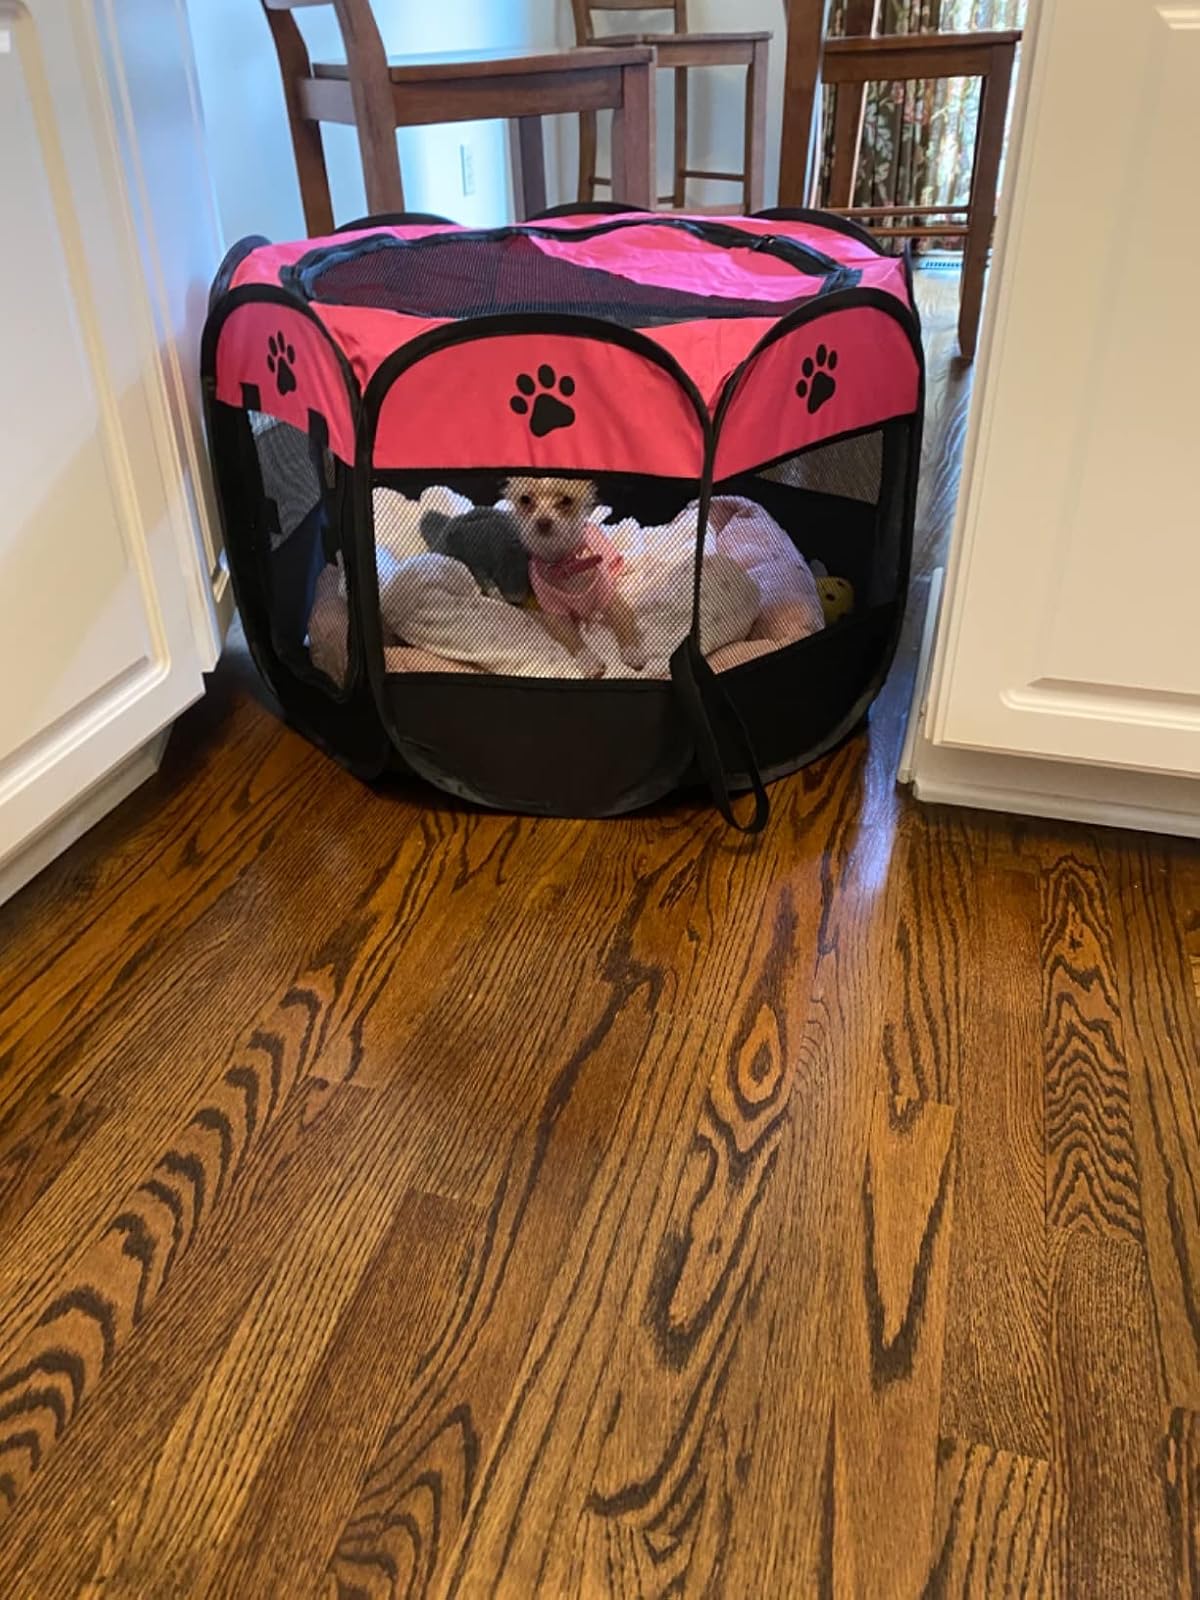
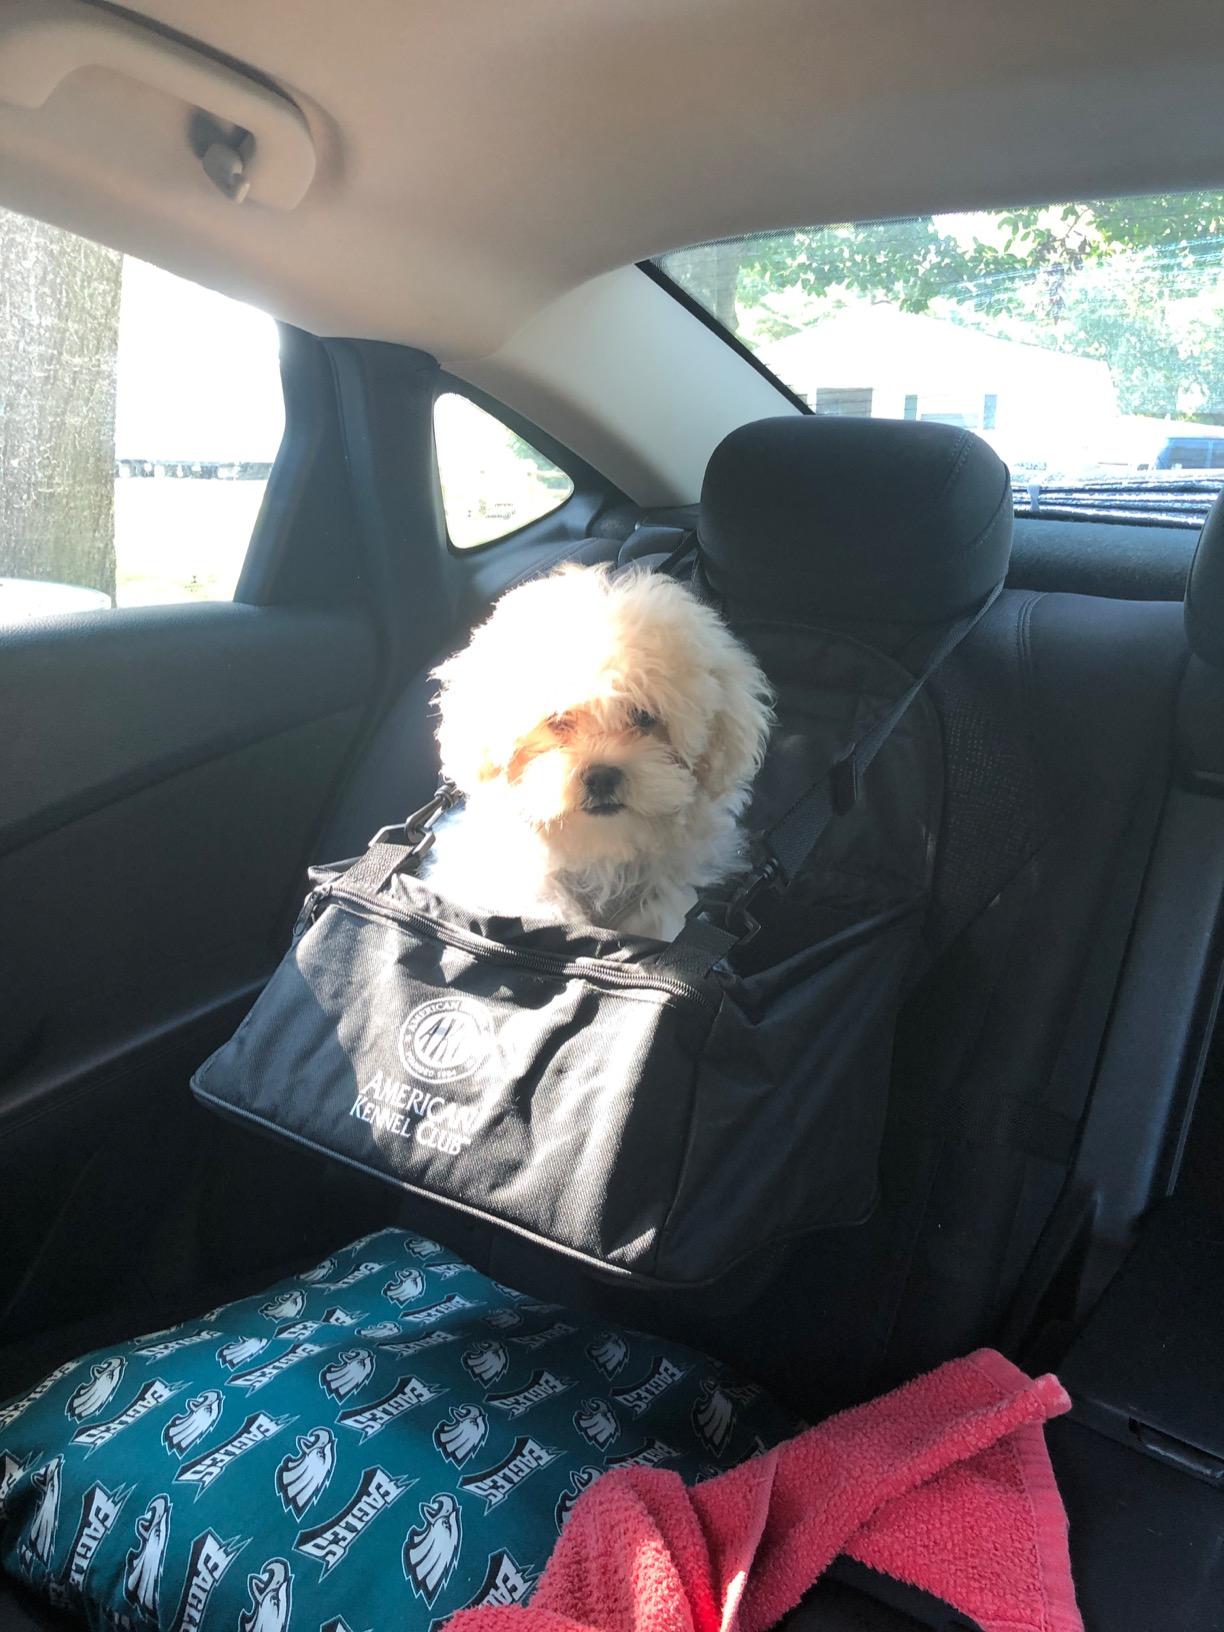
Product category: items_kennel
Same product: no